Republic of China Air Force

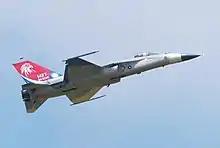
An F-CK-1A on a demo flight

Current ROCAF inventory includes over 400 combat aircraft, the mainstays being the AIDC F-CK-1 Ching-kuo IDF (Indigenous Defense Fighter) and F-16, while the Mirage 2000-5 is the primary air-defense aircraft.